Air Mata Iboe

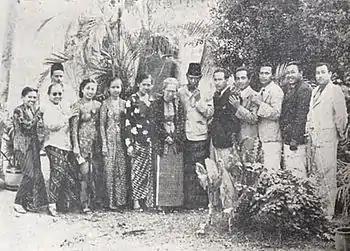
The cast of "Air Mata Iboe"

The Malang-based Majestic Film Company announced "Air Mata Iboe" in June 1941 together with two other films, "Boedi Terbenam" ("Hidden Wisdom") and "Bachtera Karam" ("Wrecked Ark"). Production began soon afterwards and, by early December 1941, over 55 reels had been shot, as well as 60 sound reels.